Pieter Pietersz the Elder

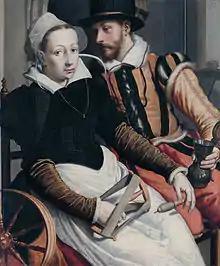

Pietersz was born in Antwerp. According to Karel van Mander, who mentioned him in his biography of his father Pieter Aertsen, he followed in his father's footsteps but took to portrait painting because large commissions were not to be had. Van Mander did mention a large painting for the Baker's guild of Haarlem, which is in the possession of the Frans Hals Museum today, and which Van Mander described as very fiery and original. He died in 1603 at age 62.